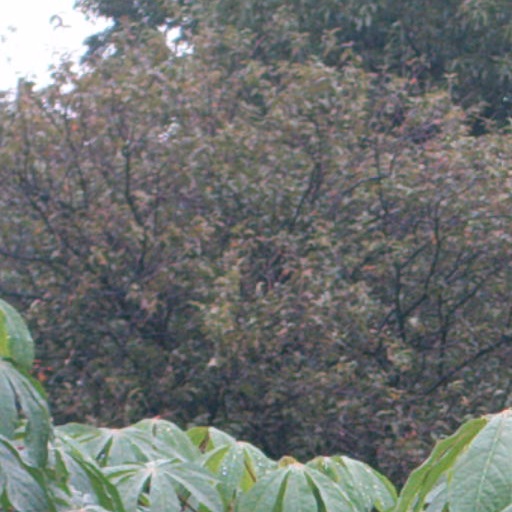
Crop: cassava